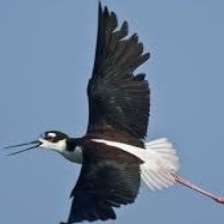
Species: BLACK NECKED STILT
Scientific name: HIMANTOPUS MEXICANUS